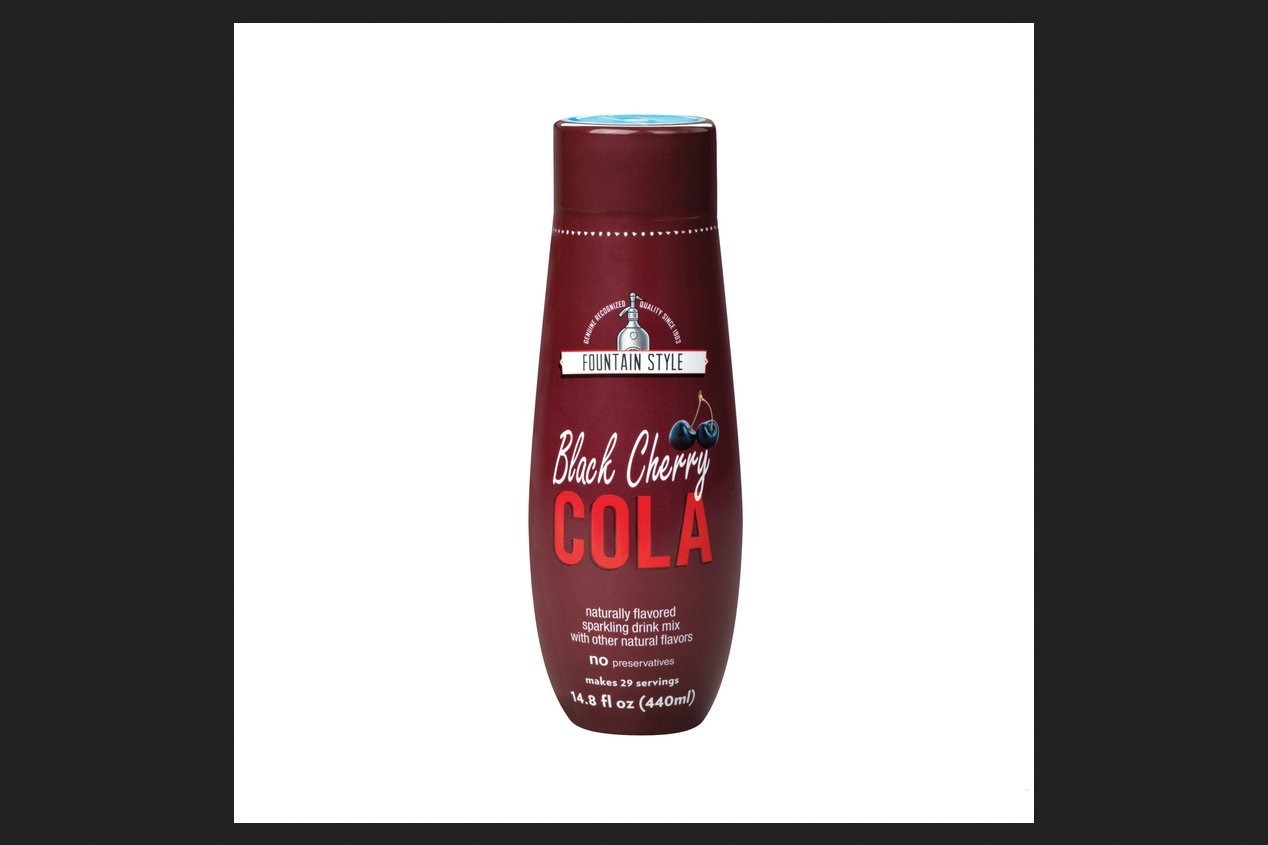
Item Name: SODAMIX BLK CHERRY COLA
Value: 1.0
Unit: Count

Price: 36.99